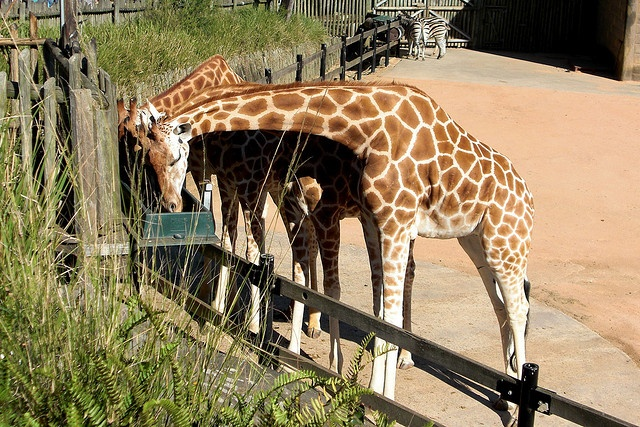
Two giraffe standing next to each other next to a dirt field.
Three giraffes in an enclosure eat food from a trough.
some giraffes standing next to each other in their pen
A pair of giraffe in the zoo taking meals.
Three giraffe eating from a trough in their pen.